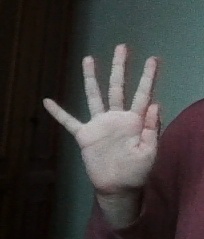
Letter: sheen